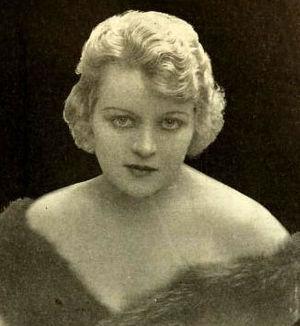
Marguerite Clayton est une actrice américaine née le 12 avril 1891 à Ogden, Utah, et décédée le 20 décembre 1968 à Los Angeles, en Californie.